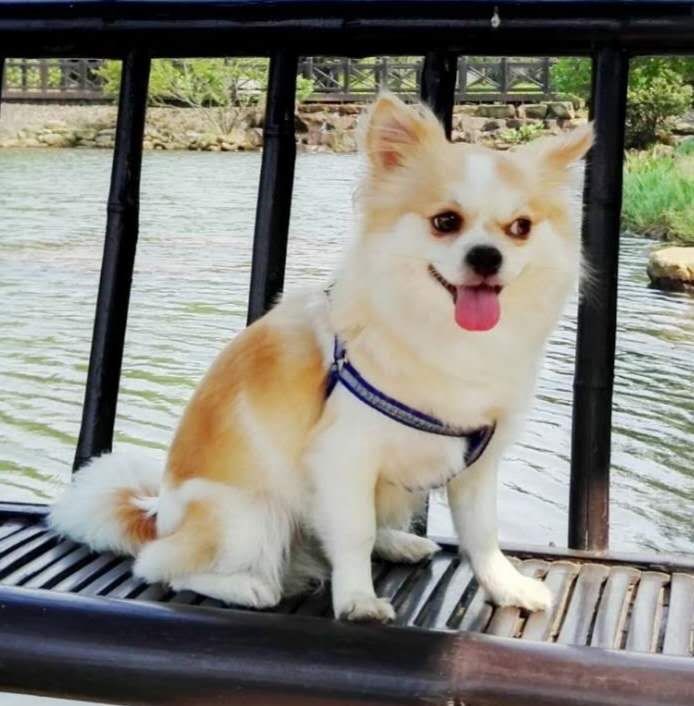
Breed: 806-n000129-papillon